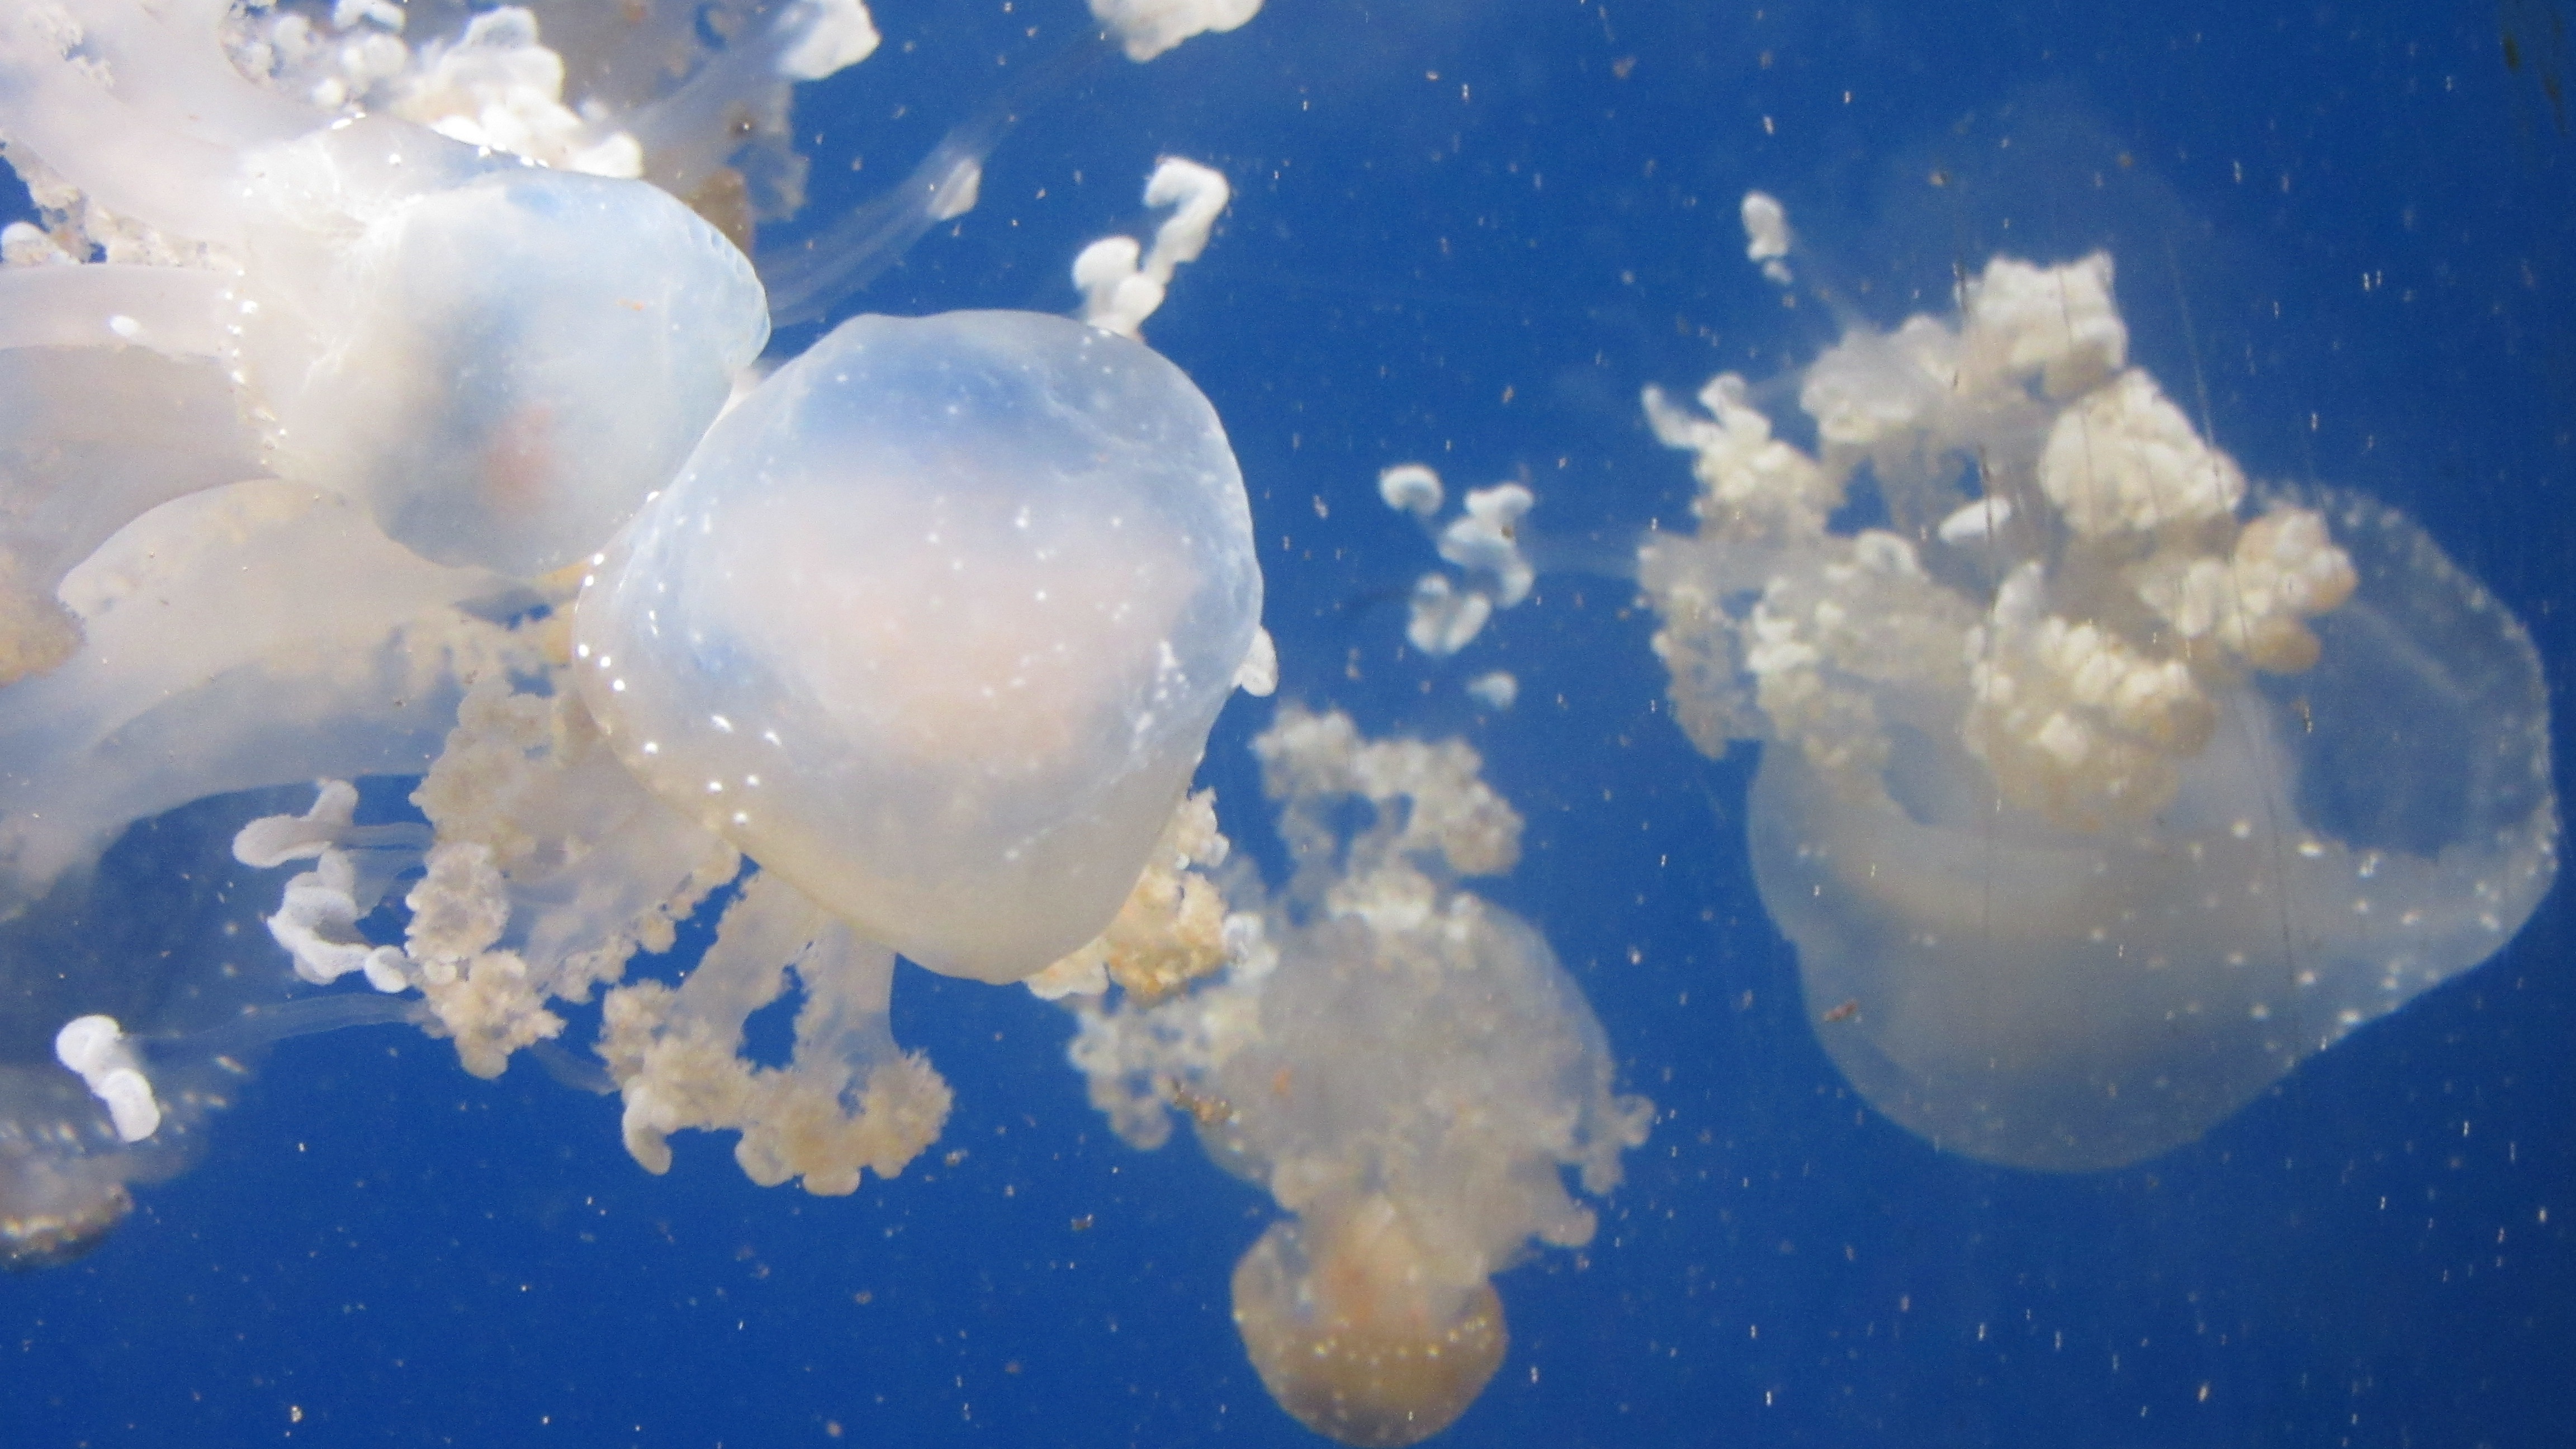
water, cloud, white, animal, biology, drive, jellyfish, blue, float, sea animal, invertebrate, transparent, medusa, background, aquarium, cnidaria, tender, filigree, salt water, organism, marine biology, marine invertebrates